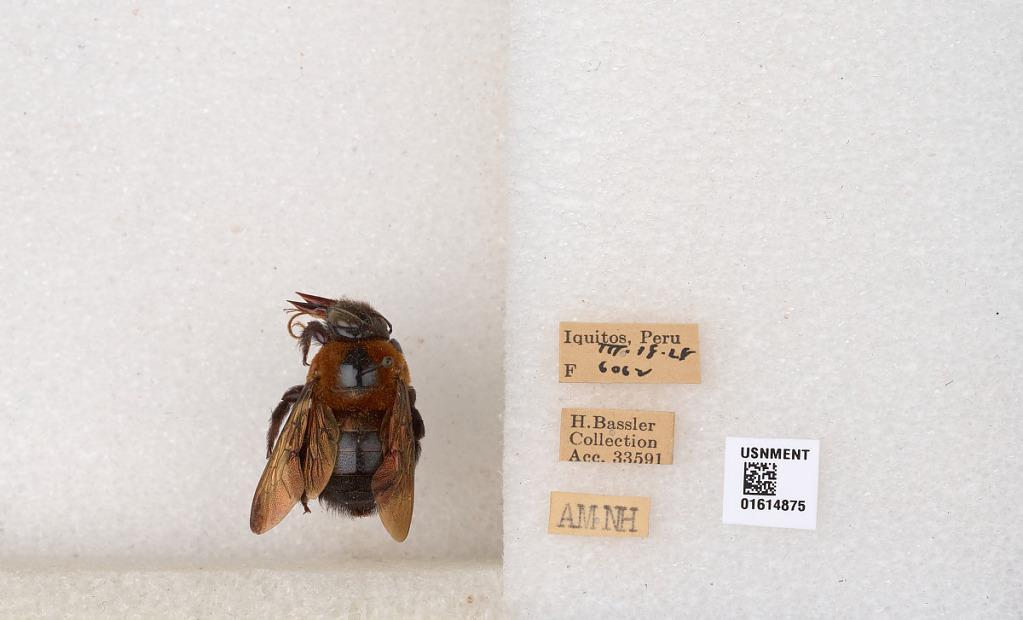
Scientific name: Xylocopa
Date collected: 1928-3-18
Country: Peru
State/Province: Loreto
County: Maynas
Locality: Iquitos